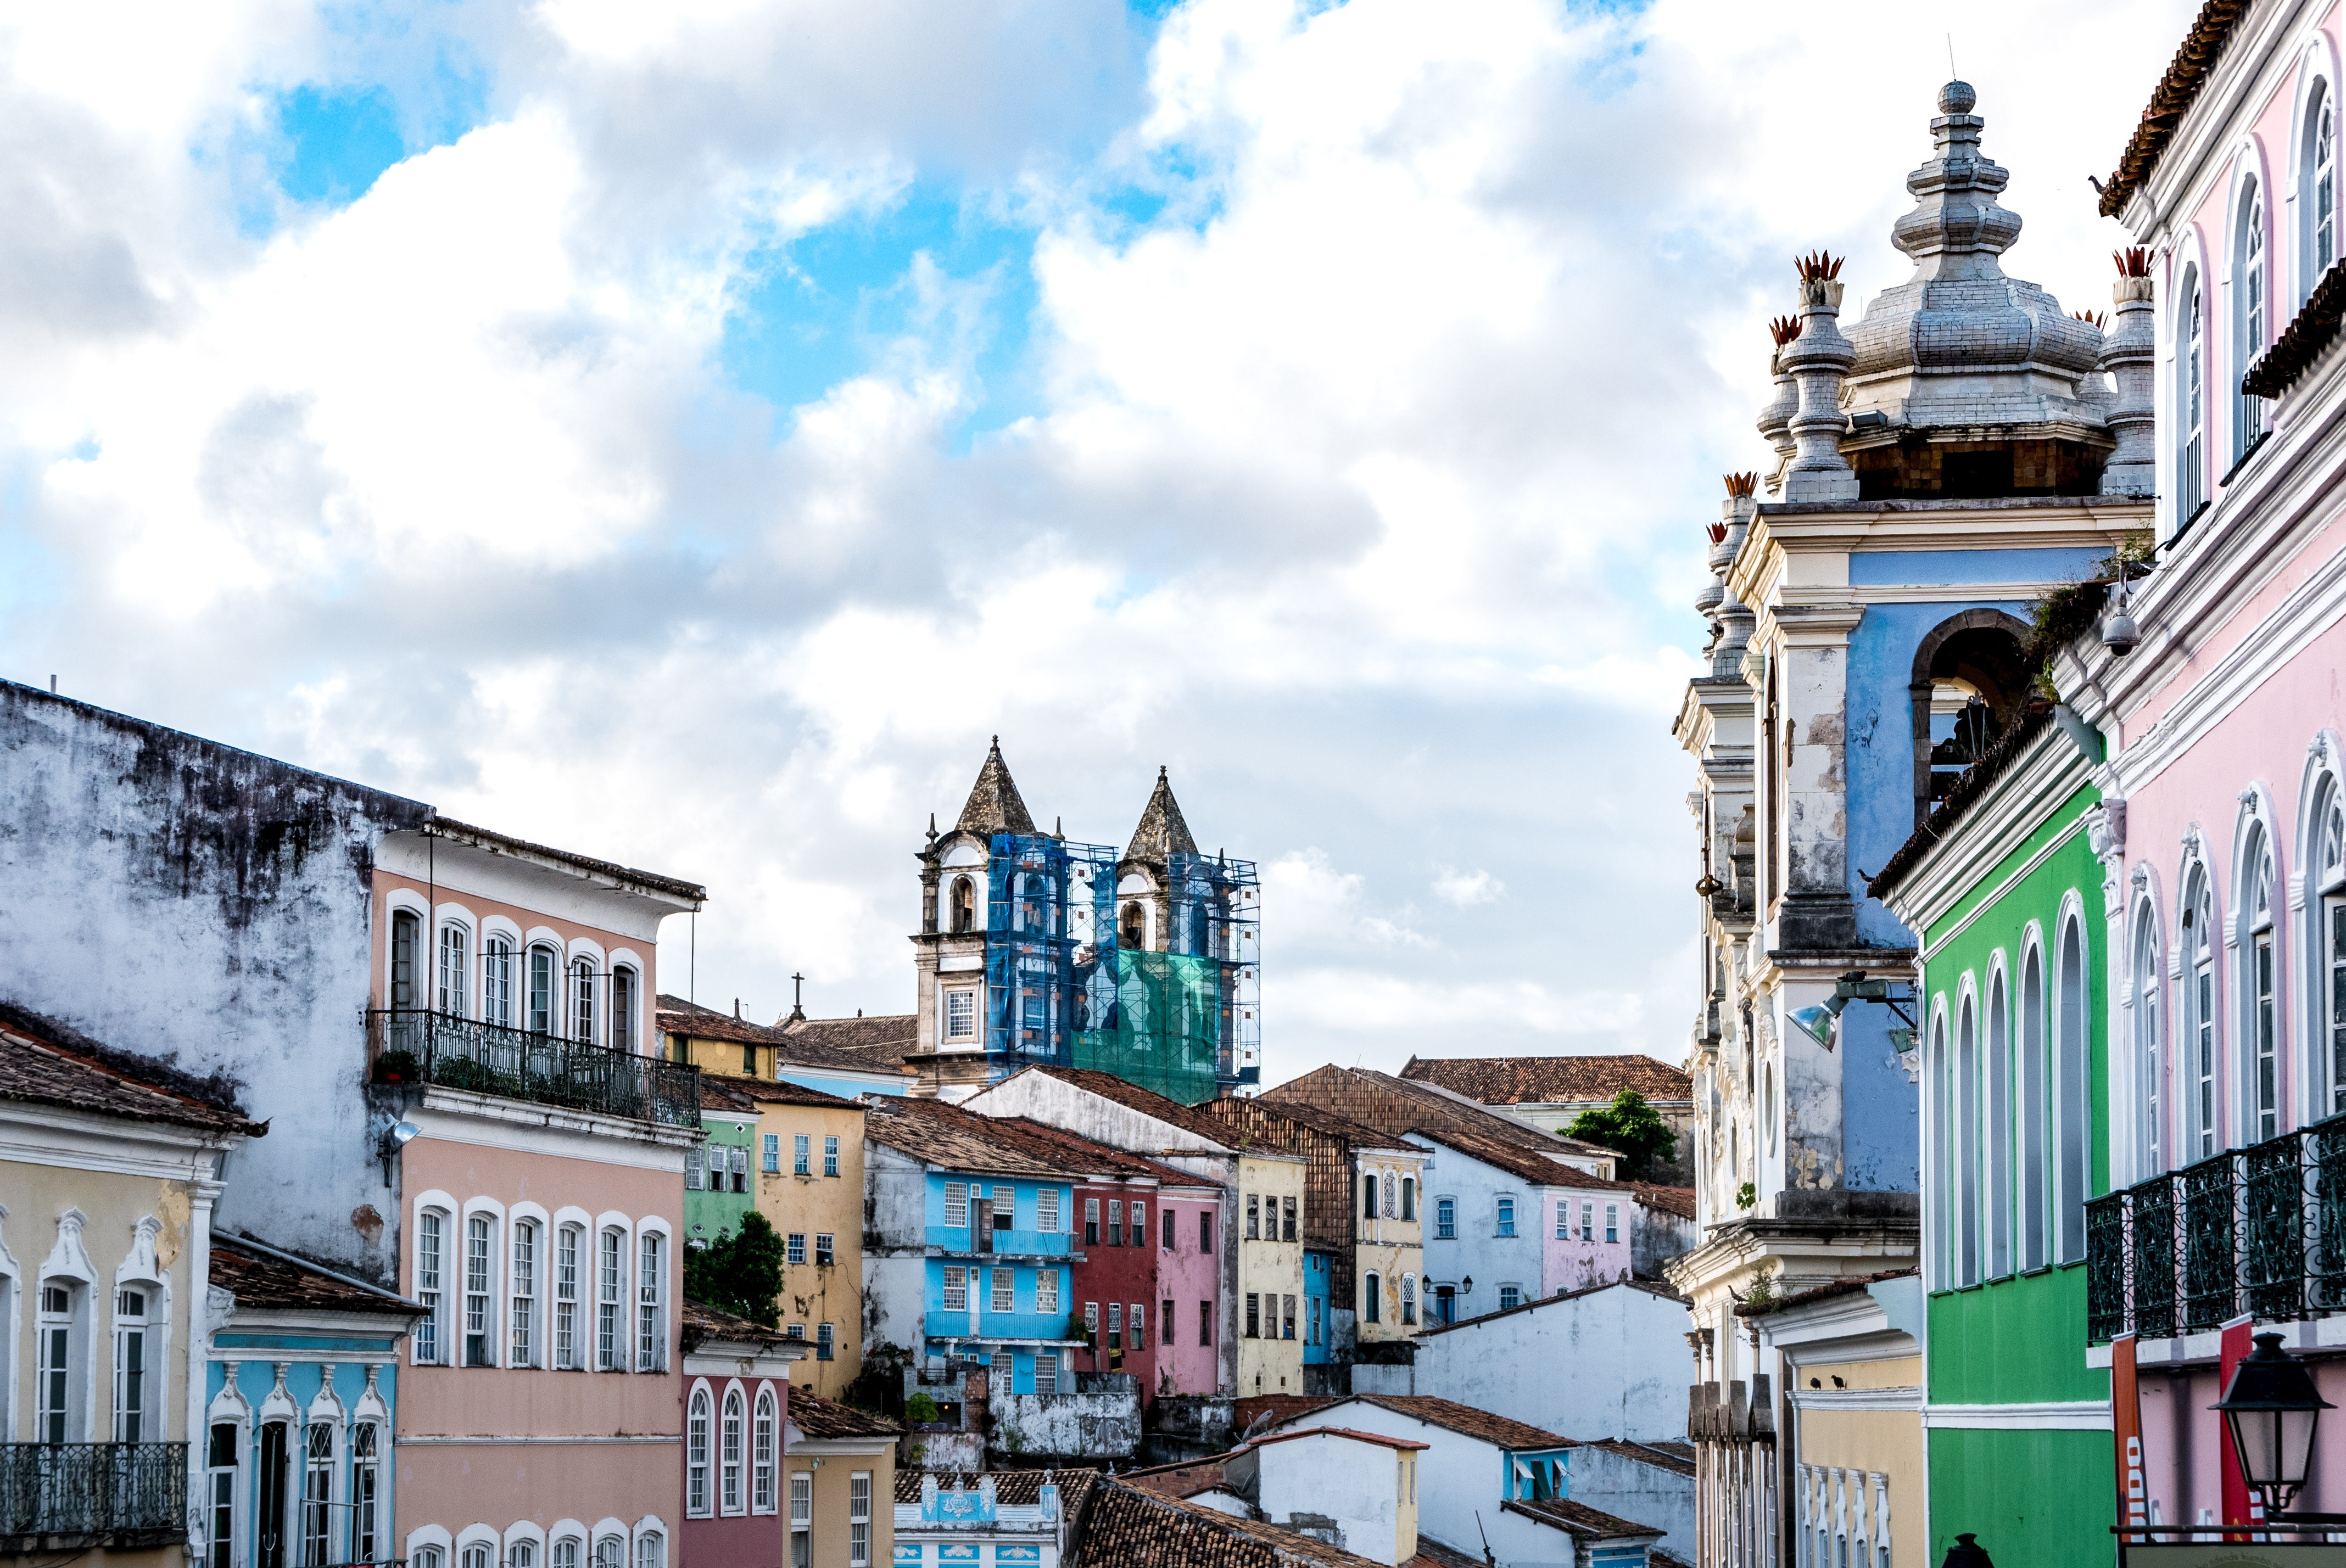
town, landmark, city, cityscape, urban area, human settlement, tourism, architecture, vacation, downtown, facade, waterway, travel, skyscraper